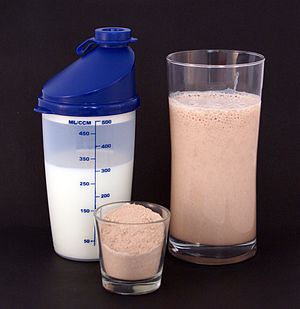
Proteinpulver
En protein-Shake fremstillet af proteinpulver
Proteinpulver er pulver med højt indhold af protein til ernæring. Protein bliver typisk associeret med fitness/bodybuilding industrien, men har de senere år vundet indflydelse i ganske normale slankekure. Protein er opbygget af aminosyrer og proteinpulver er ingen undtagelse. Proteinpulver kan være lavet på mange forskellige råvarer, men den typiske er valleprotein som stammer fra mælk. Det skyldes mælkens fordelagtige aminosyresammensætning og dertil optagelseshastigheden i kroppen.